Louis Lliboutry

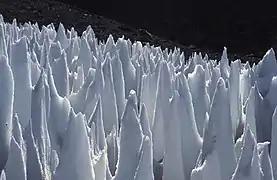
Penitents above Río Blanco, in Argentina.

His duties at the ""Pedagógico"" (Pedagogical Institute) of the University of Chile left him enough time to explore the High Andes of Santiago where some glaciers, especially rock glaciers, were not mapped yet. The topographical survey he carried out will still be used nearly forty years later. In March 1952, about above sea level in Nevado Juncal close to Aconcagua, he first observed snow penitents, mysterious structures already encountered by Charles Darwin and attributed by natives to carving of névé by strong winds. Lliboutry qualitatively explained their formation, due to complex phenomena of melting and infrared-radiation re-emitted by the penitents. This marks his first important contribution to glaciology.